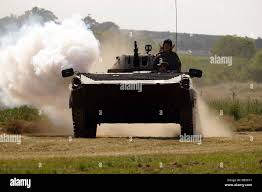
Label: BMP